Ivanpah Solar Power Facility

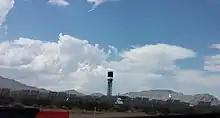
The solar power facility under construction in August 2013

The largest investor in the project was NRG Energy, a generating company based in Princeton, New Jersey. It contributed $300 million. The project also received an investment of $168 million from Google. In November 2011, Google announced that it would no longer invest in the facility due to the rapid decline of the price of photovoltaic systems. $90,000,000 in financing was provided through the EB-5 Investor Immigration program, managed in this case by CMB Regional Centers.